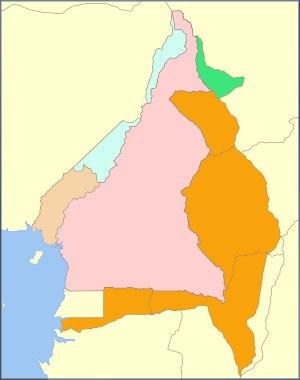
La frontière entre le Cameroun et le Gabon est une frontière terrestre longue de 298 km ; elle se situe au nord du Gabon et au Sud du Cameroun
L'empire colonial allemand fut fondé après l'unification de la nation allemande en 1871 et la naissance de l'Empire allemand. Il cessa d'exister après la Première Guerre mondiale.
Le Bec de Canard était un territoire du nord-est du Cameroun allemand disputé par l'Empire colonial allemand et l'Empire colonial français, entre 1894 et 1911. C'est un exemple du règlement des frontières entre les puissances coloniales de l'époque.